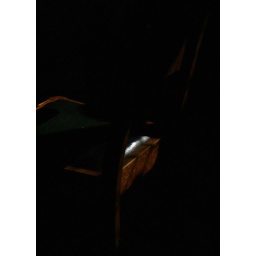
kitchen chair by moonlight